Club Atlético Porteño

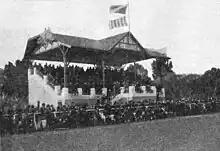
Official grandstand of Porteño's second venue in Palermo, 1915

The football team had its first playing field in Palermo, Buenos Aires, more precisely on Av. Alvear (now Avenida del Libertador) and Godoy Cruz. The stadium was later demolished to build the "industrial pavilion" for an exhibition that took part as part of the Centennial of Argentina celebrations of 1910.